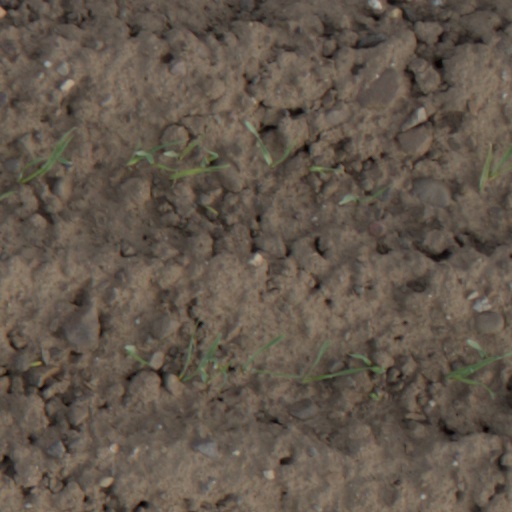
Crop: wheat